Halqa

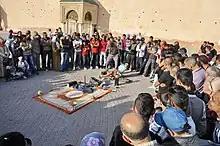

He humorously and ironically speaks to all the generations gathered around him through valiant acts and skillfully constructed speech. In exchange for a few pennies or simply well wishes, he performs, talks a lot, speaks to animals who follow his instructions, makes fun of bystanders, plays the fool, discusses politics, mimics sounds, and performs gymnastics.